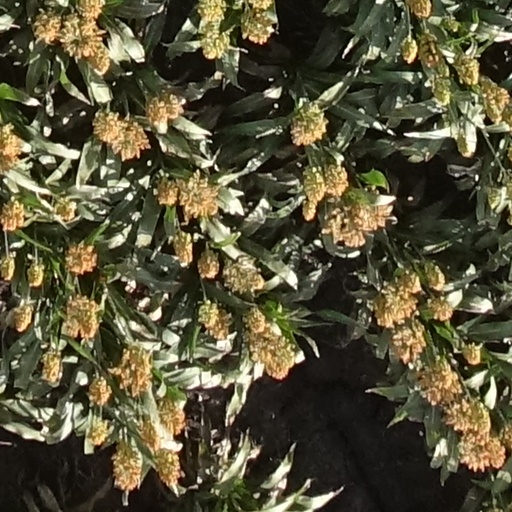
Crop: sorghum